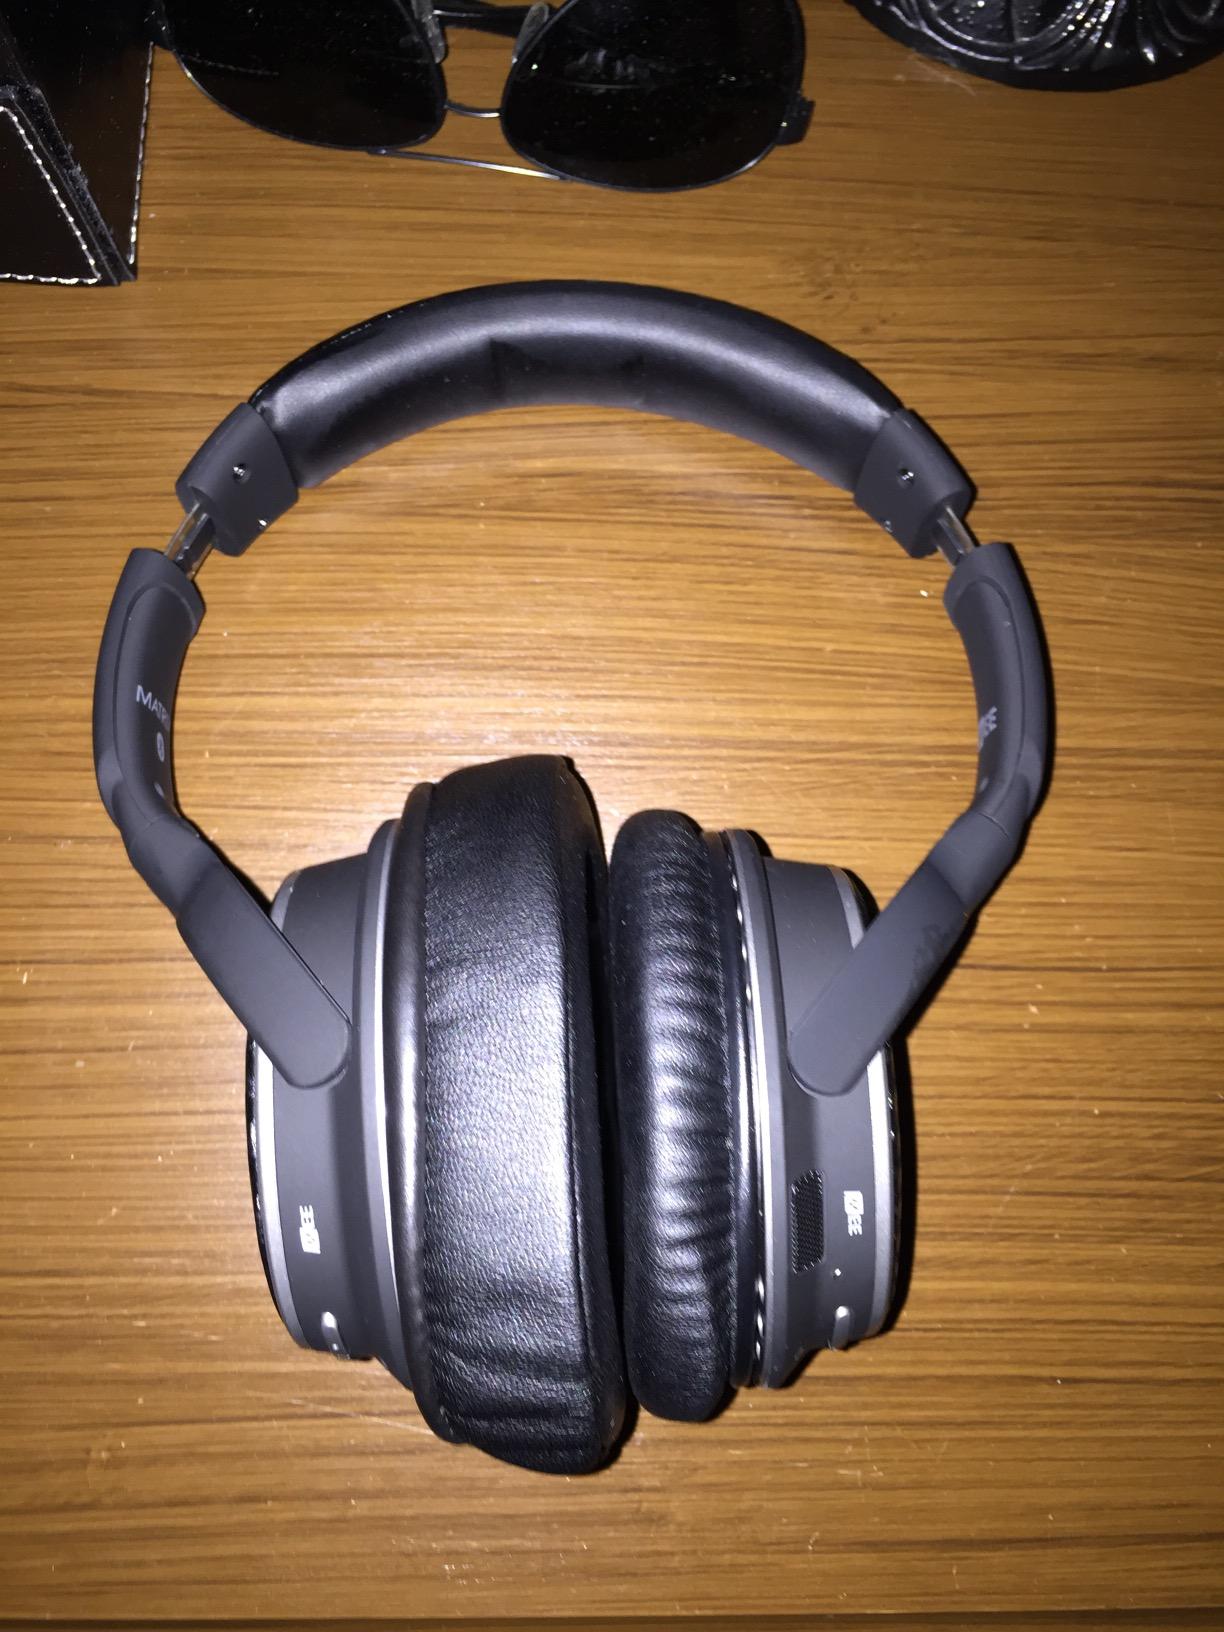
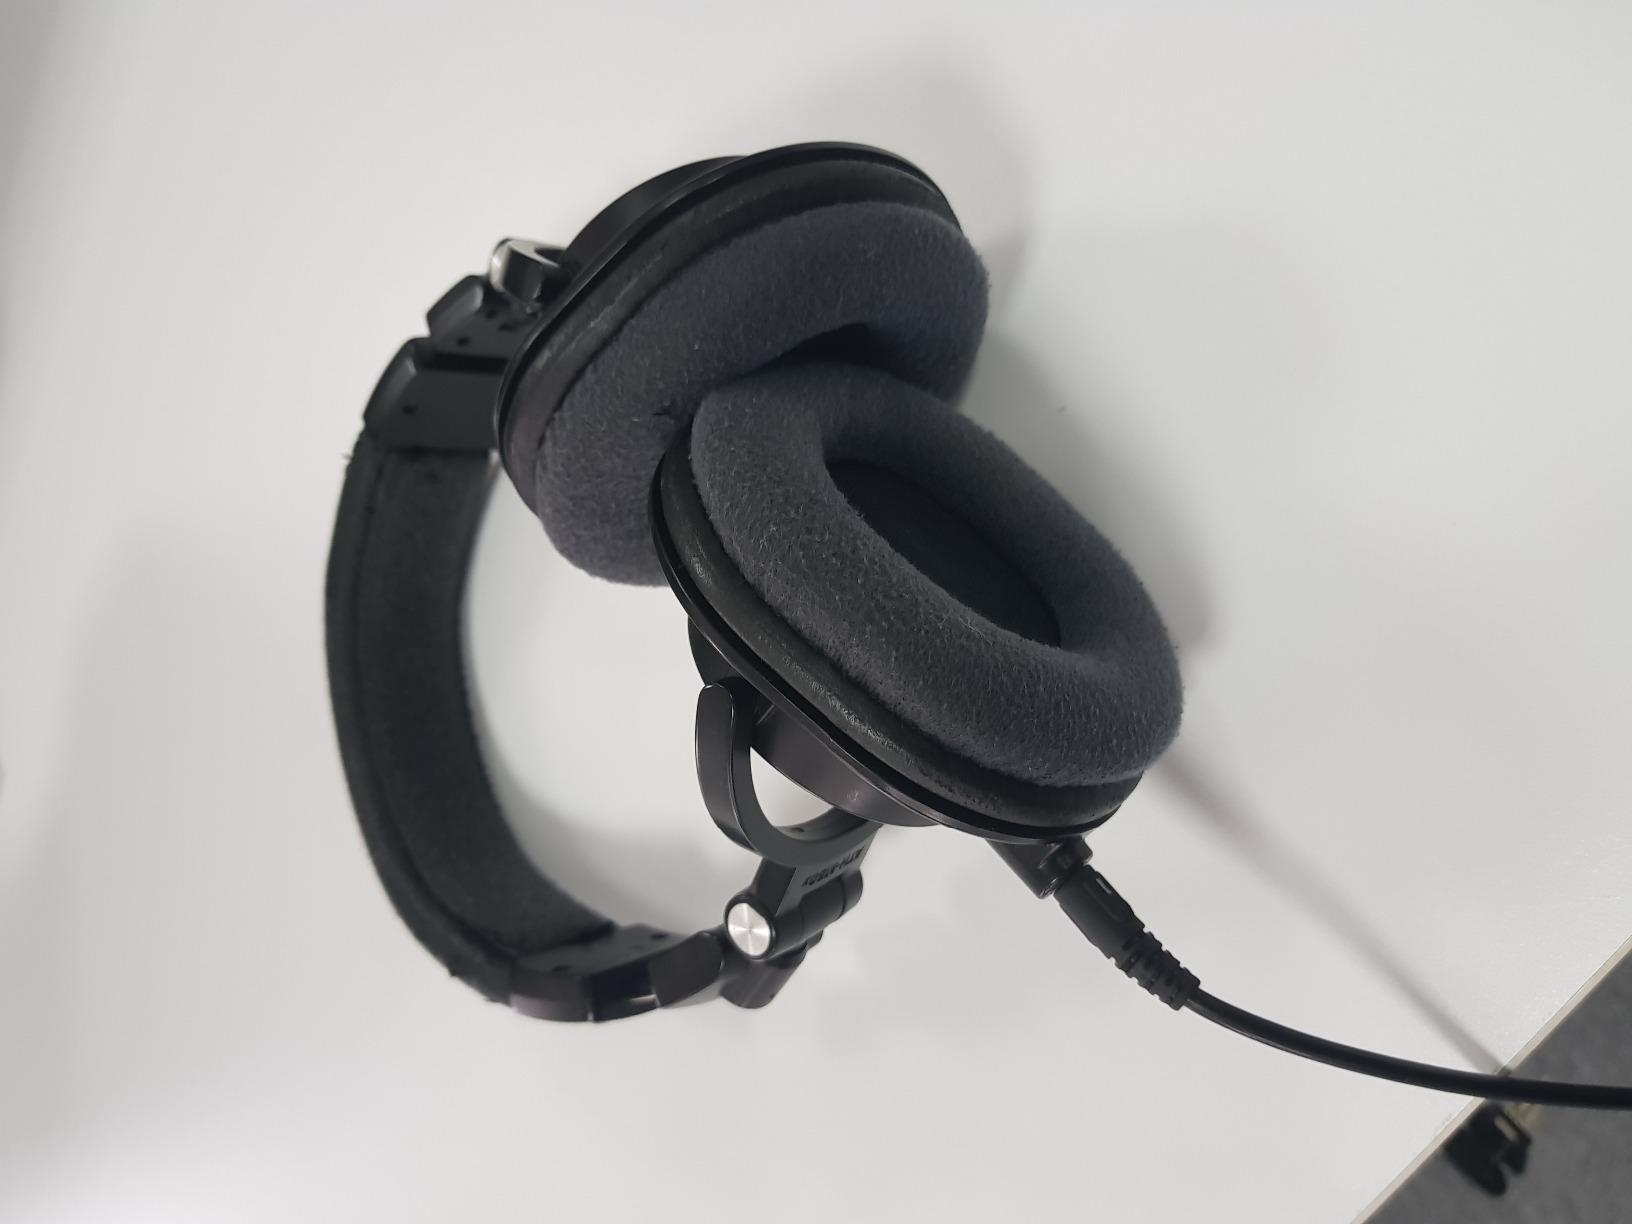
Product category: headphones
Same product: no